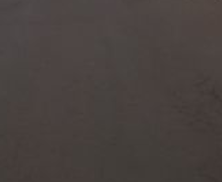
Surface type: asphalt